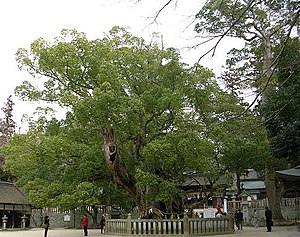
Kamfertræ
Formodet 1.000 år gammelt kamfertræ i Japan.
Kamfertræ, Cinnamomum camphora, er et træ i kanel-slægten. Træet indeholder en æterisk olie, der under luftens indvirkning kan danne kamfer.